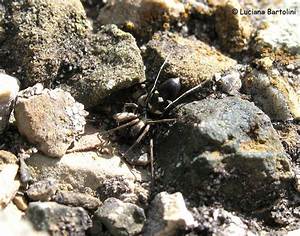
Label: spider